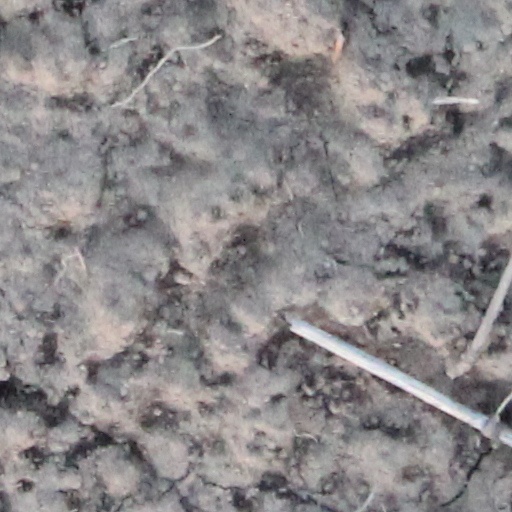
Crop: wheat